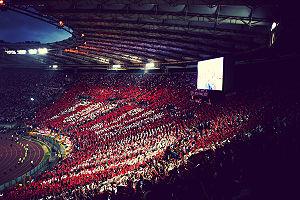
Alexander Matthew Busby, dit Matt Busby, né le 26 mai 1909 à Bellshill et mort le 20 janvier 1994, était un footballeur puis entraîneur écossais. Il était fait commandeur de l'Ordre de l'Empire britannique en 1958.